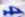
Number: 4